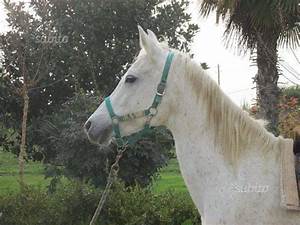
Label: cavallo